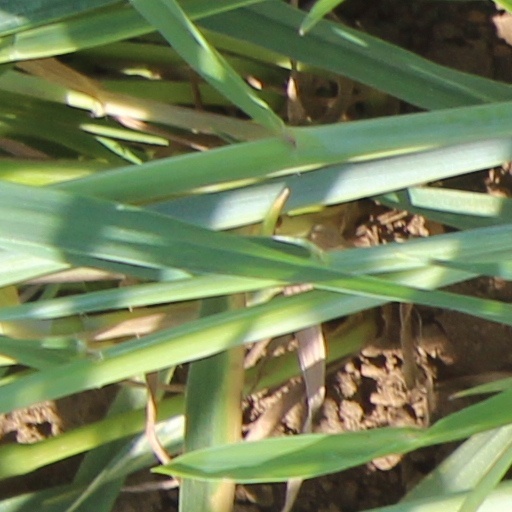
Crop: wheat